Murder of Lesandro Guzman-Feliz

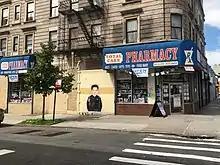
Lesandro Guzman-Feliz memorial at the corner of Bathgate Avenue and 183rd Street

Lesandro Guzman-Feliz (November 11, 2002 – June 20, 2018), known as "Junior", was 15 years old at the time of his death. His family included: his father, Lisandro Guzman; his mother, Leandra Feliz; his older sister, Genesis Collado-Feliz; and his brother, Manuel Ortiz. He attended the Dr. Richard Izquierdo Health & Science Charter School, where he was a sophomore. He was of Dominican descent.